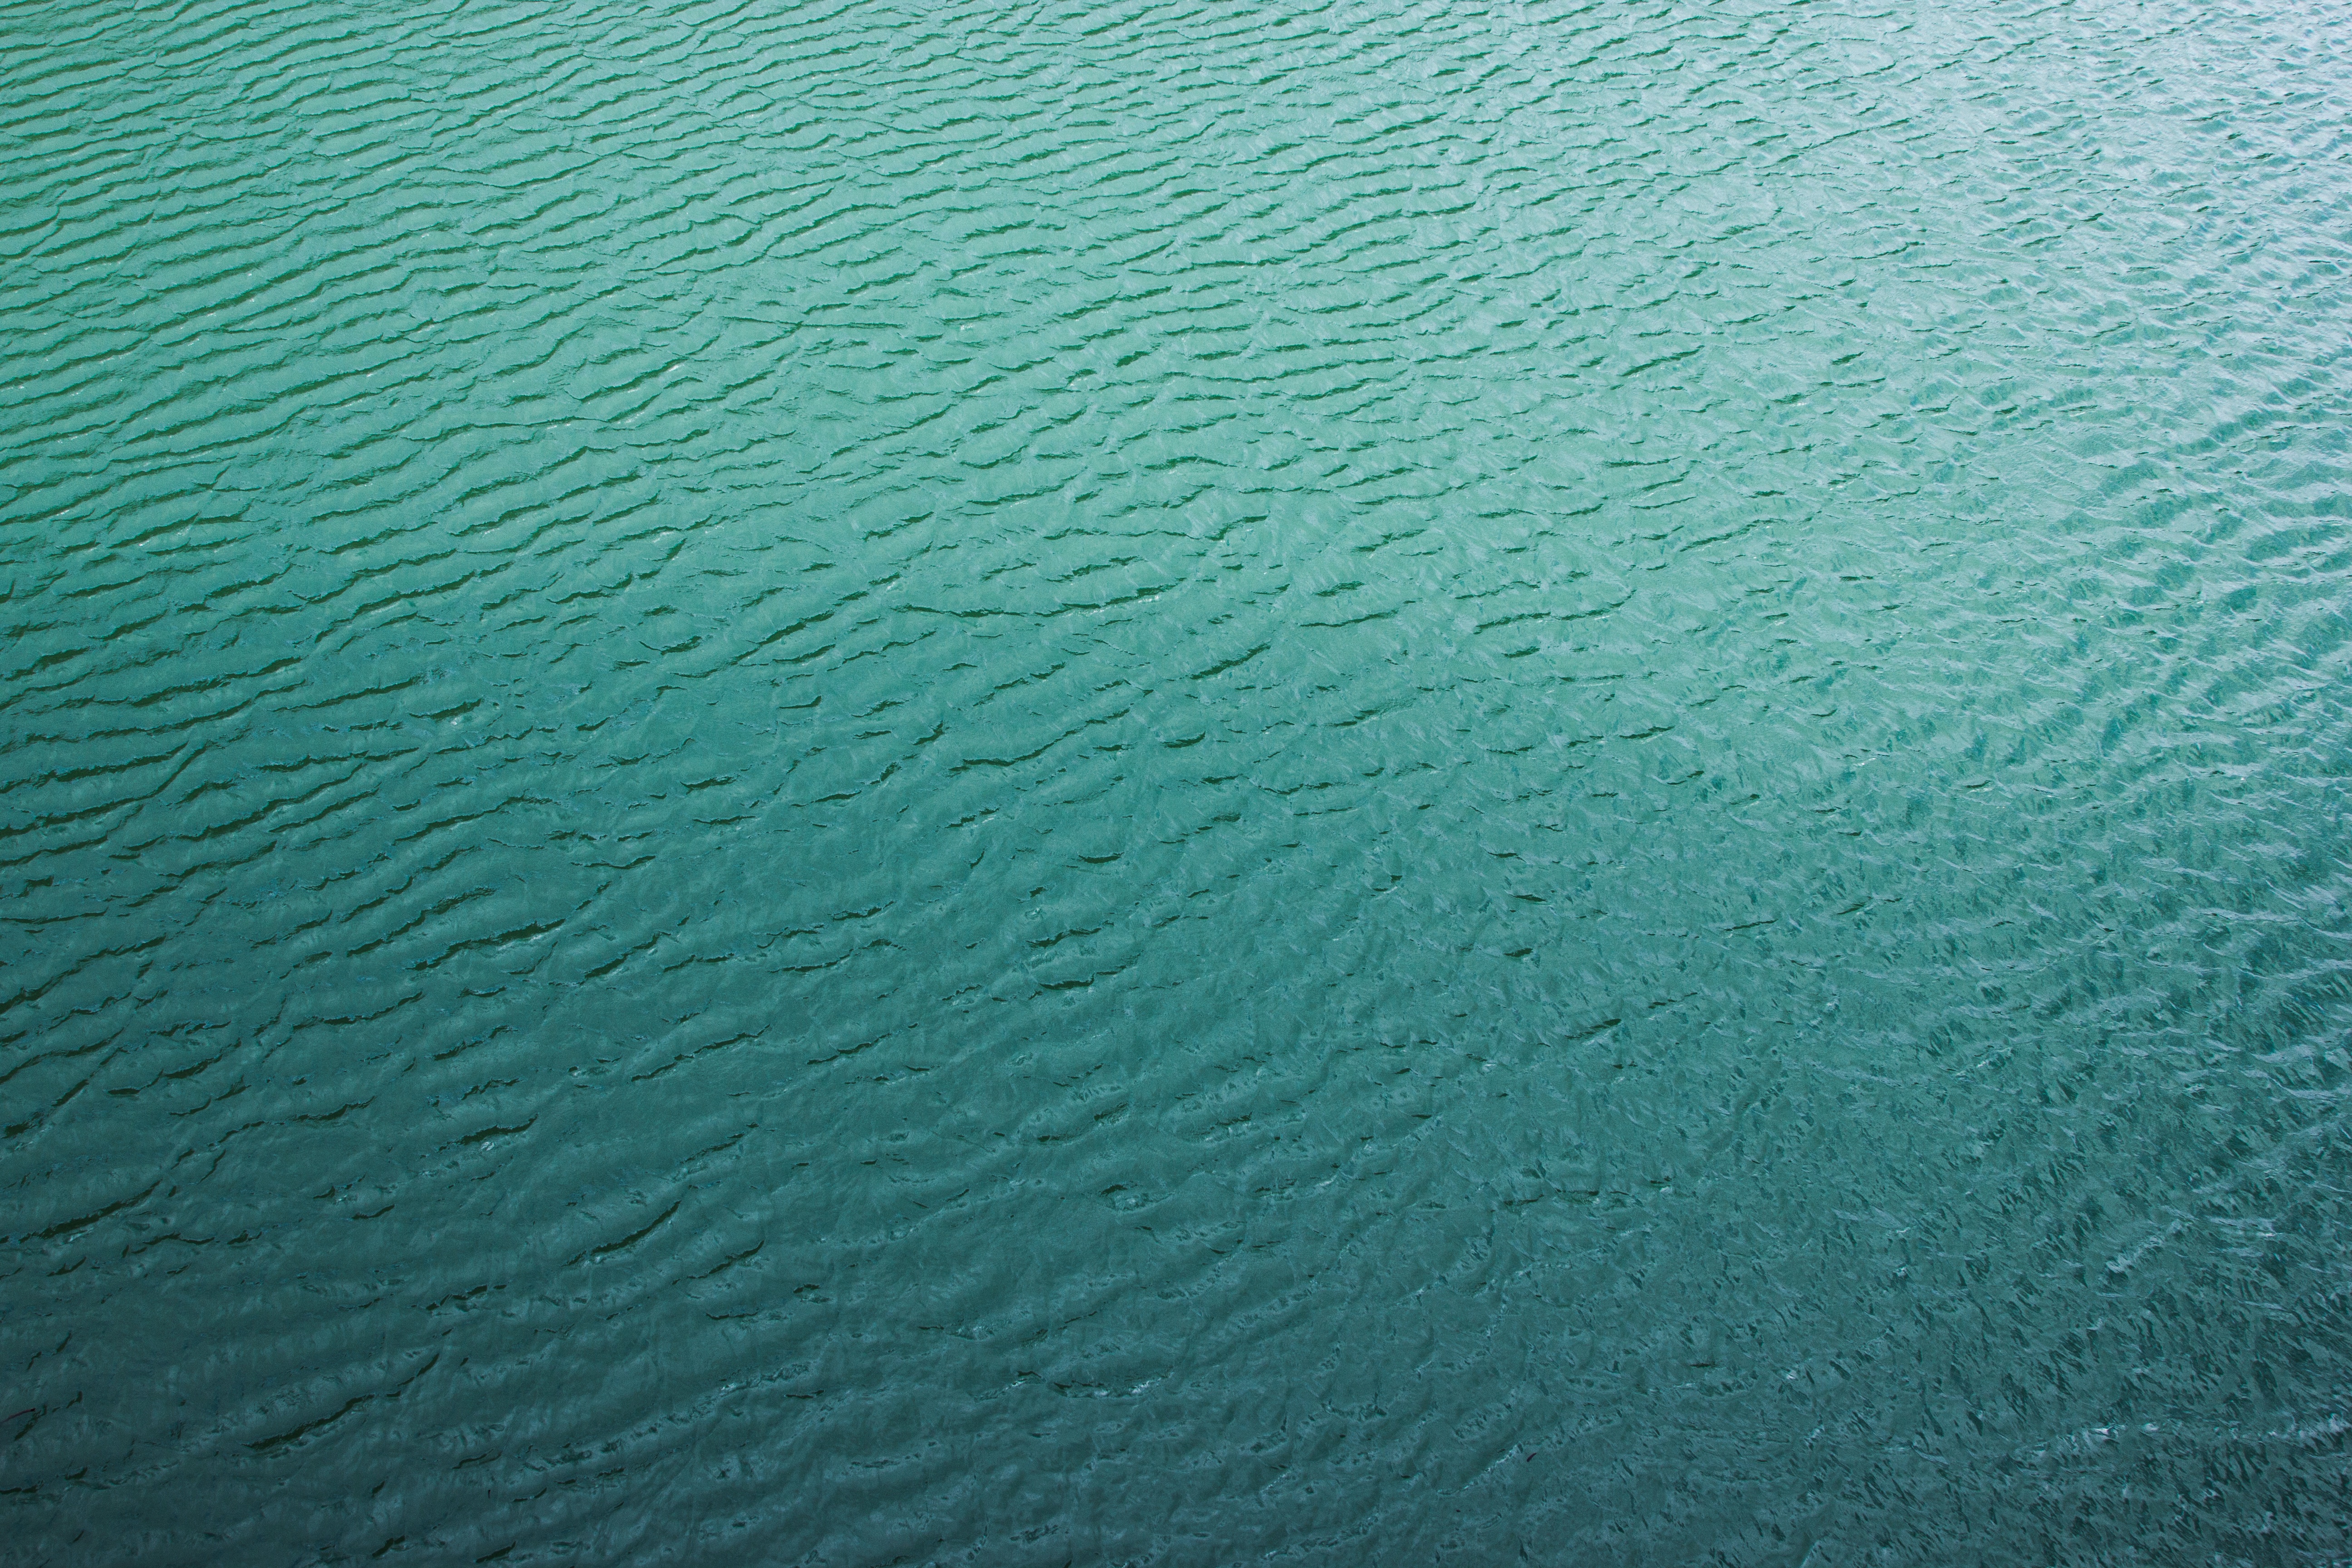
sea, ocean, horizon, texture, wave, line, green, blue, circle, wind wave